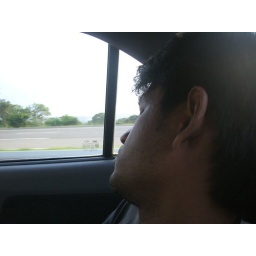
Sagar Parikh sleeping in the car